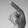
ASL letter: P